Hellens

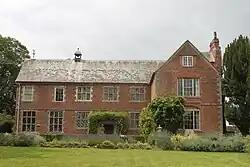
The house viewed from the east

Hellens Manor, (also known as Hellens House or simply Hellens), is a historic house located in the village of Much Marcle in Herefordshire, England. It is one of the oldest dwellings in England, being composed primarily of Tudor, Jacobean and Georgian architecture but with foundations dating from the 12th century.